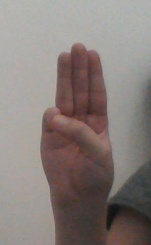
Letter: thaa